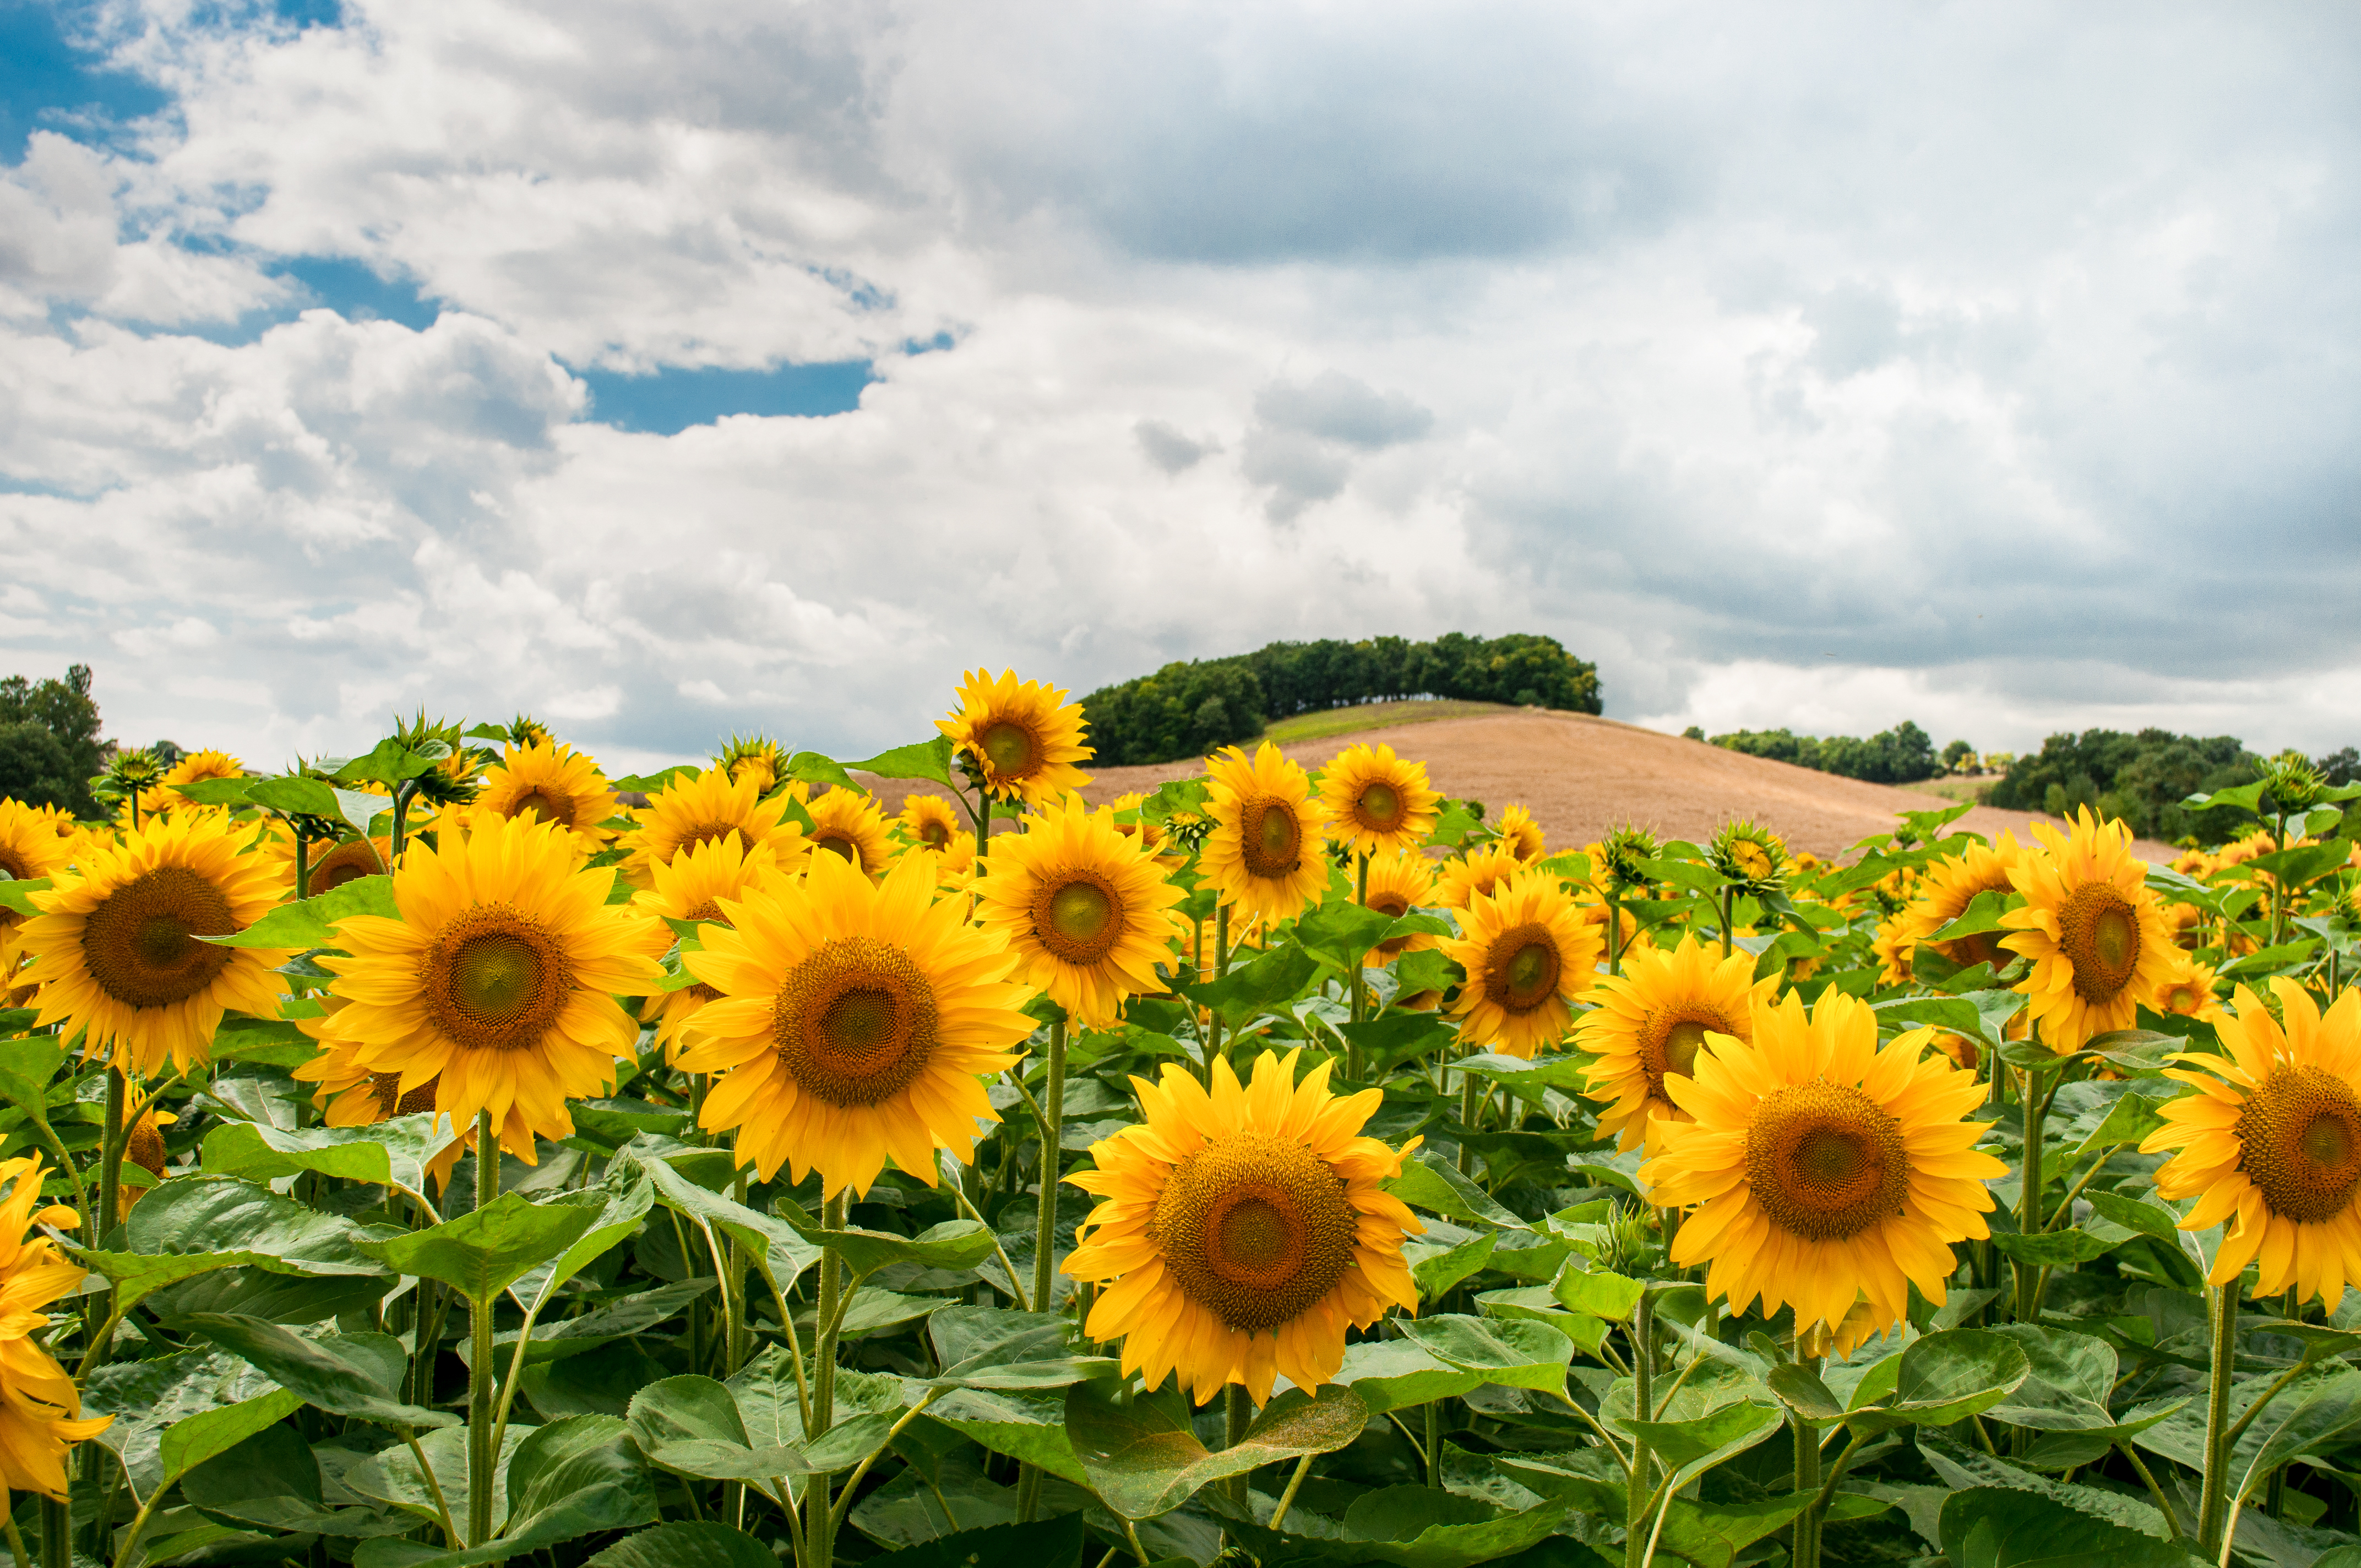
nature, plant, sky, field, meadow, hill, flower, botany, flora, sunflower, flowers, clouds, sunflowers, flowering plant, daisy family, sunflower seed, annual plant, land plant